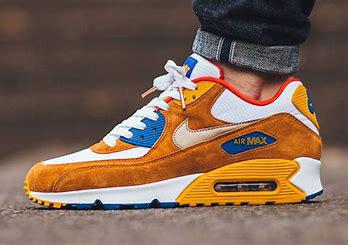
Brand: Nike
Model: Air Max 90 Sale